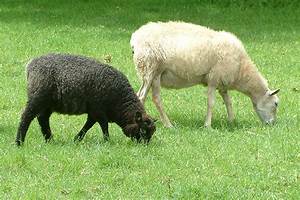
Label: sheep